Water supply and sanitation in the United States

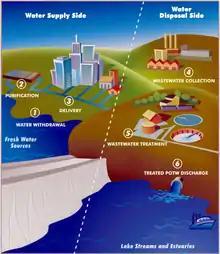
Typical urban water cycle

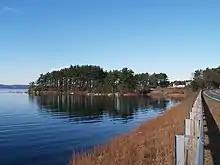
The Wachusett Reservoir is a source of drinking water supply for Boston

In the first half of the 20th century water supply and sanitation were a local government responsibility with regulation at the state level; the federal government played almost no role in the sector at that time. This changed with the enactment of the Federal Water Pollution Control Act of 1948, which provided for comprehensive planning, technical services, research, and financial assistance by the federal government to state and local governments for sanitary infrastructure. The Act was amended in 1965, establishing a uniform set of water quality standards and creating a Federal Water Pollution Control Administration authorized to set standards where states failed to do so.